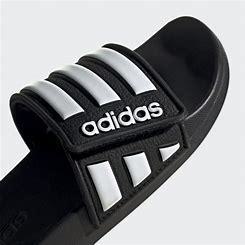
Brand: Adidas
Model: Adilette Comfort